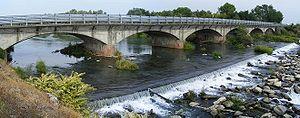
L'Elvo est un torrent du Piémont coulant dans les provinces de Biella et Verceil, principal affluent du Cervo.